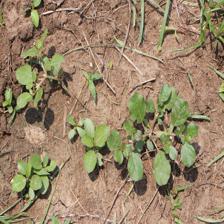
Label: BroadLeafWeed